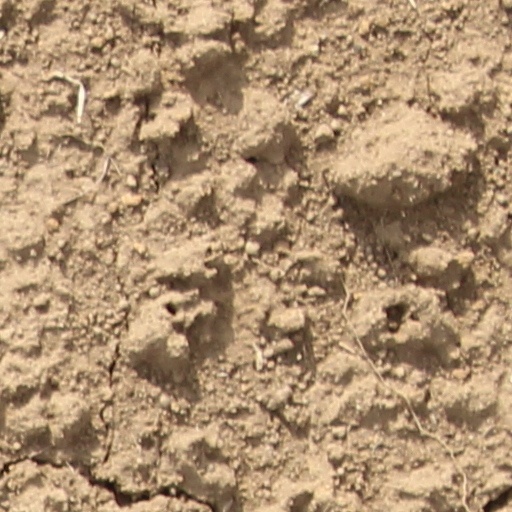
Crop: wheat